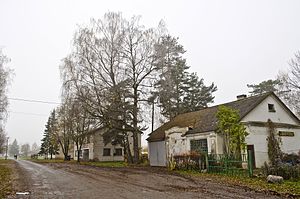
Dāviņu pagasts
Vej med huse i Dāviņu pagasts
Dāviņu pagasts er en territorial enhed i Bauskas novads i Letland. Pagasten etableredes i 1945, havde 893 indbyggere i 2010 og omfatter et areal på 80,67 kvadratkilometer. Hovedbyen i pagasten er Dāviņi.